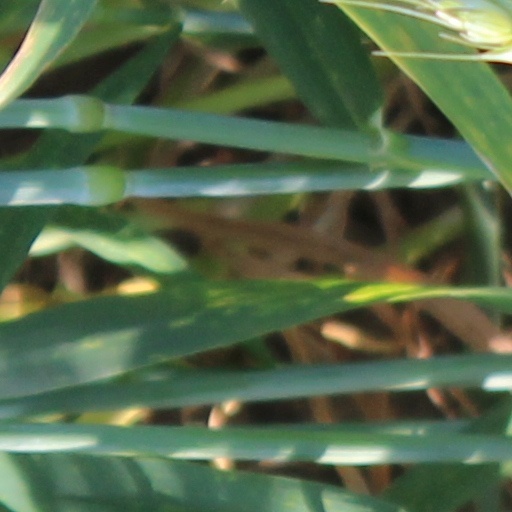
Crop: wheat